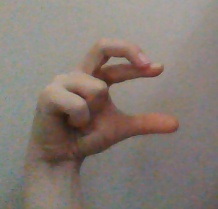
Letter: thal